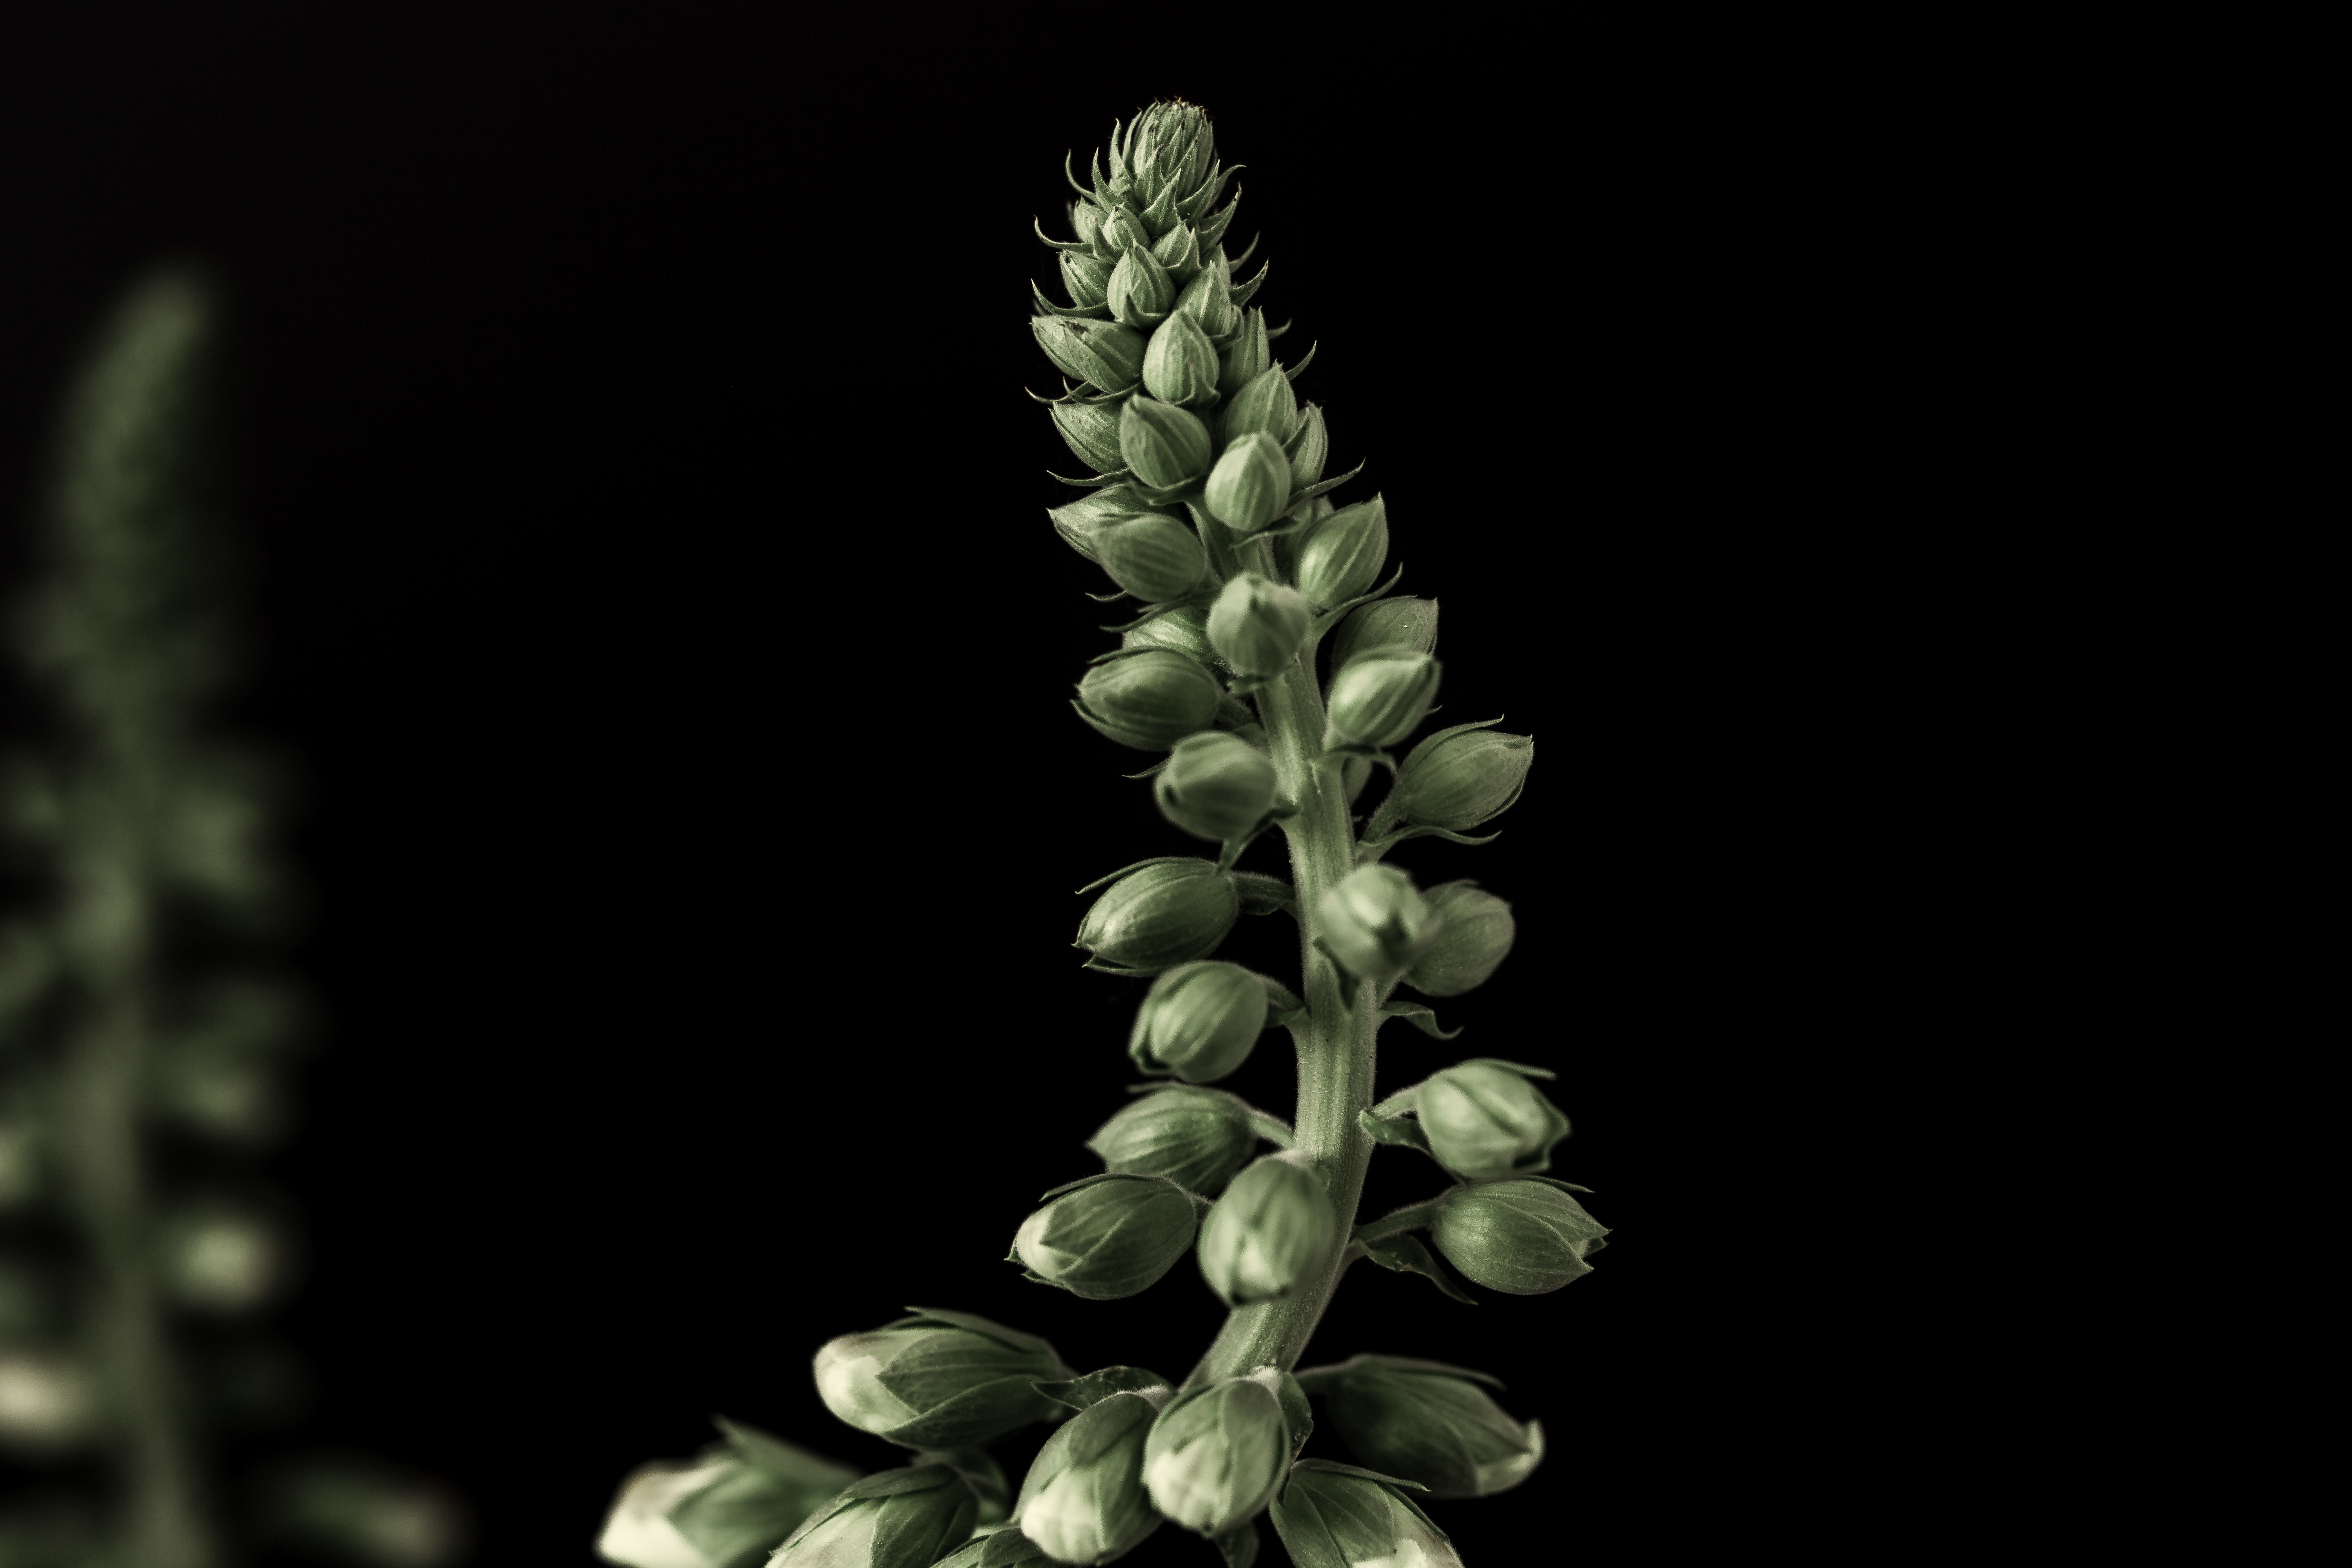
branch, plant, stem, leaf, flower, green, botany, flora, bud, macro photography, flowering plant, grass family, plant stem, land plant